2007 WTA Tour

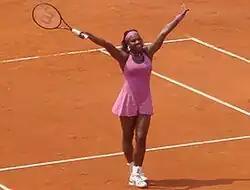
Serena Williams finished the season in the top 10 for the first time since 2004.

After withdrawing from the Australian Open due to marital problems, Justine Henin returned for Paris in February. She later won titles in Dubai and Doha that month. Kim Clijsters bade a tearful farewell to her home crowd in Belgium, playing Antwerp for the final time due to her planned retirement in October. She lost the final to Amélie Mauresmo, who won the unique diamond racket for winning the event three times. Martina Hingis won the title in Tokyo for her fifth win at that tournament, more than any other player. Venus Williams returned from missing the Australian Open with a wrist injury by winning a smaller tournament in Memphis.